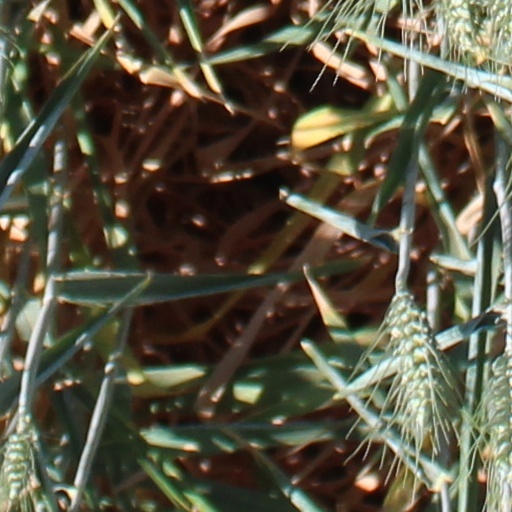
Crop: wheat